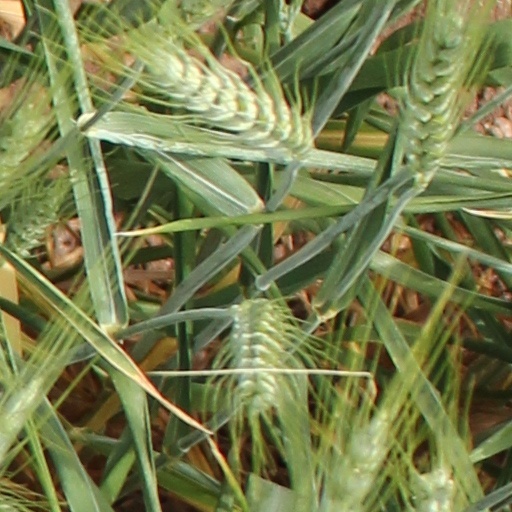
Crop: wheat